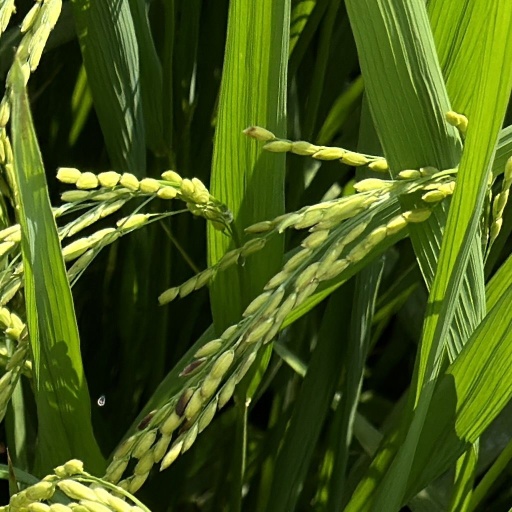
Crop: rice